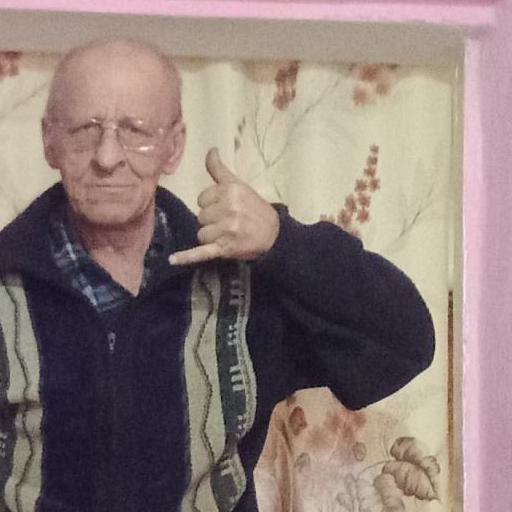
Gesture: call